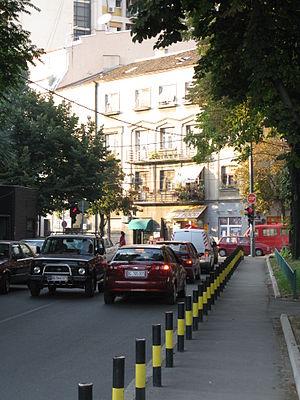
Čubura est un quartier de Belgrade, la capitale de la Serbie. Il est situé dans la municipalité urbaine de Vračar. En 2002, la population de Čubura comptait 13 498 habitants.